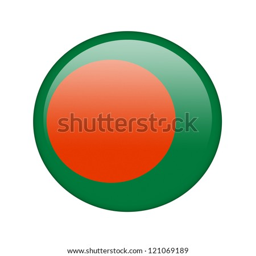
the flag in the form of a glossy icon .